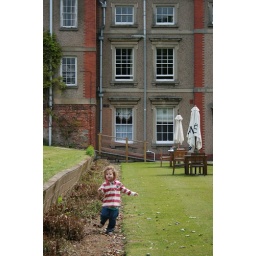
Whatever you do Hewitt, don't walk in the flower beds